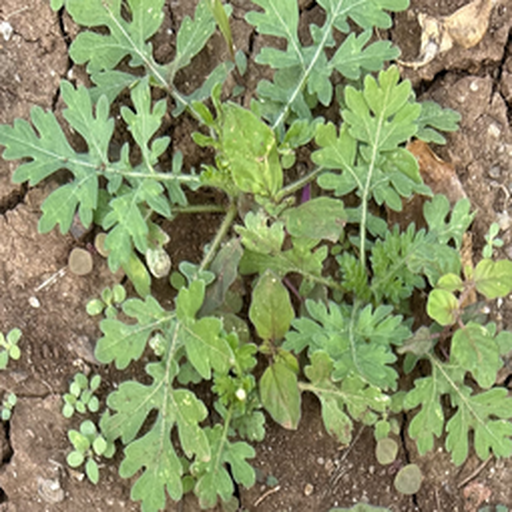
Weed species: Gajar_gavat_(Parthenium hysterophorus)